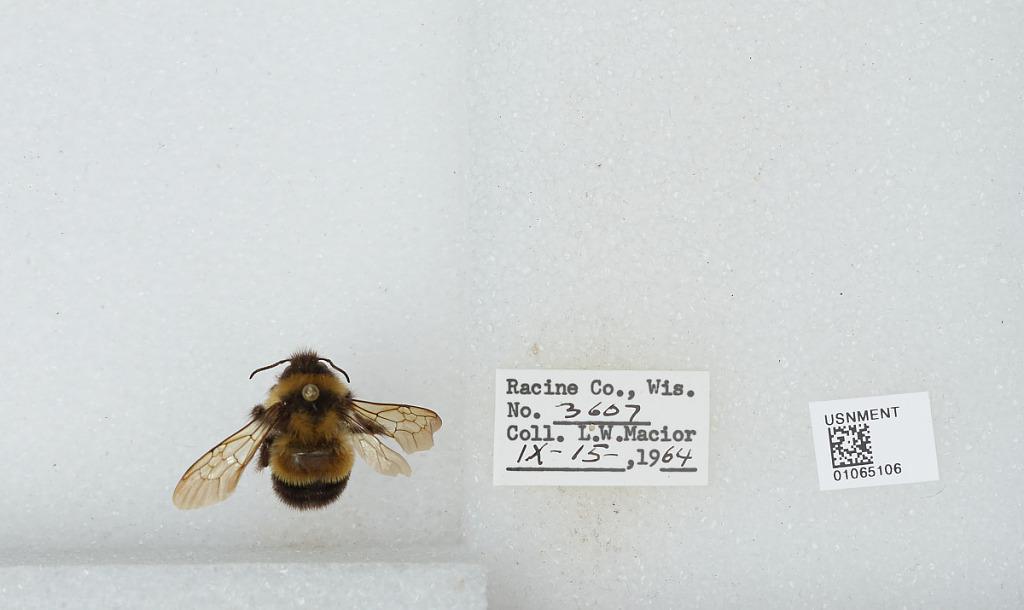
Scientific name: Bombus (Bombus) affinis Cresson
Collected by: L. Macior
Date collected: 1964-9-15
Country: United States
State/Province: Wisconsin
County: Racine
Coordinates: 42.78, -87.76